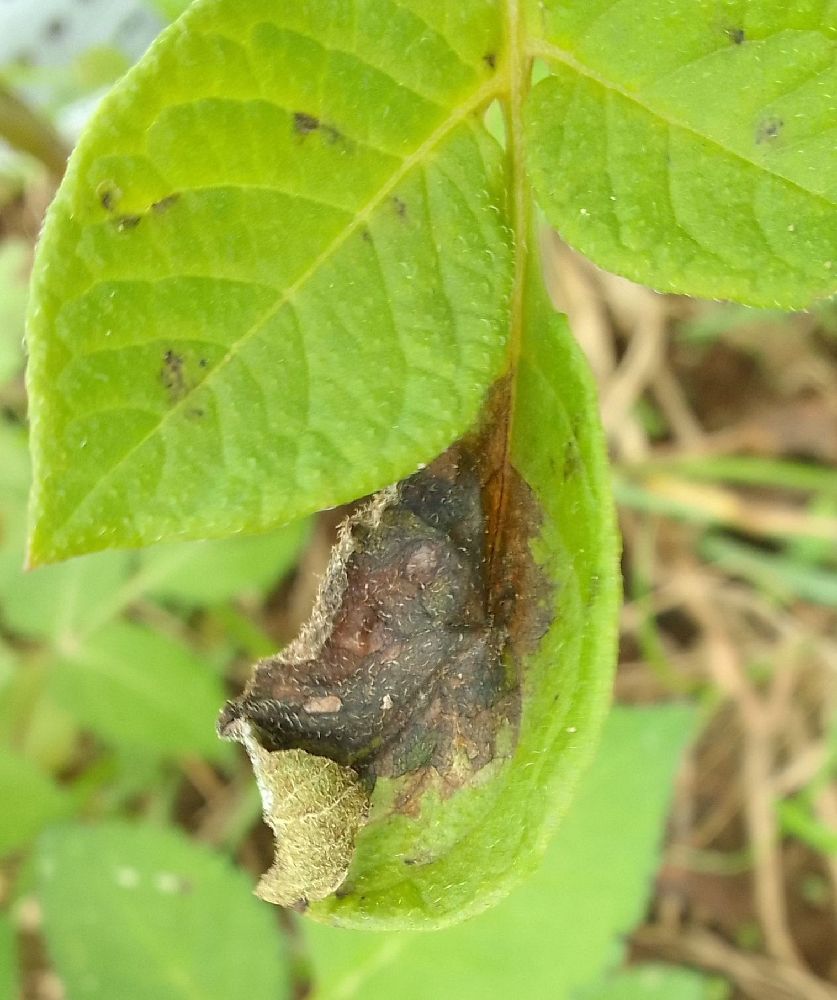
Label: Late blight